Cargo aircraft

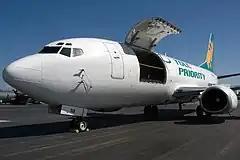
A Boeing 737-300 converted freighter of Toll Aviation in 2009

Many types can be converted from airliner to freighter by installing a main deck cargo door with its control systems; upgrading floor beams for cargo loads and replacing passenger equipment and furnishings with new linings, ceilings, lighting, floors, drains and smoke detectors.